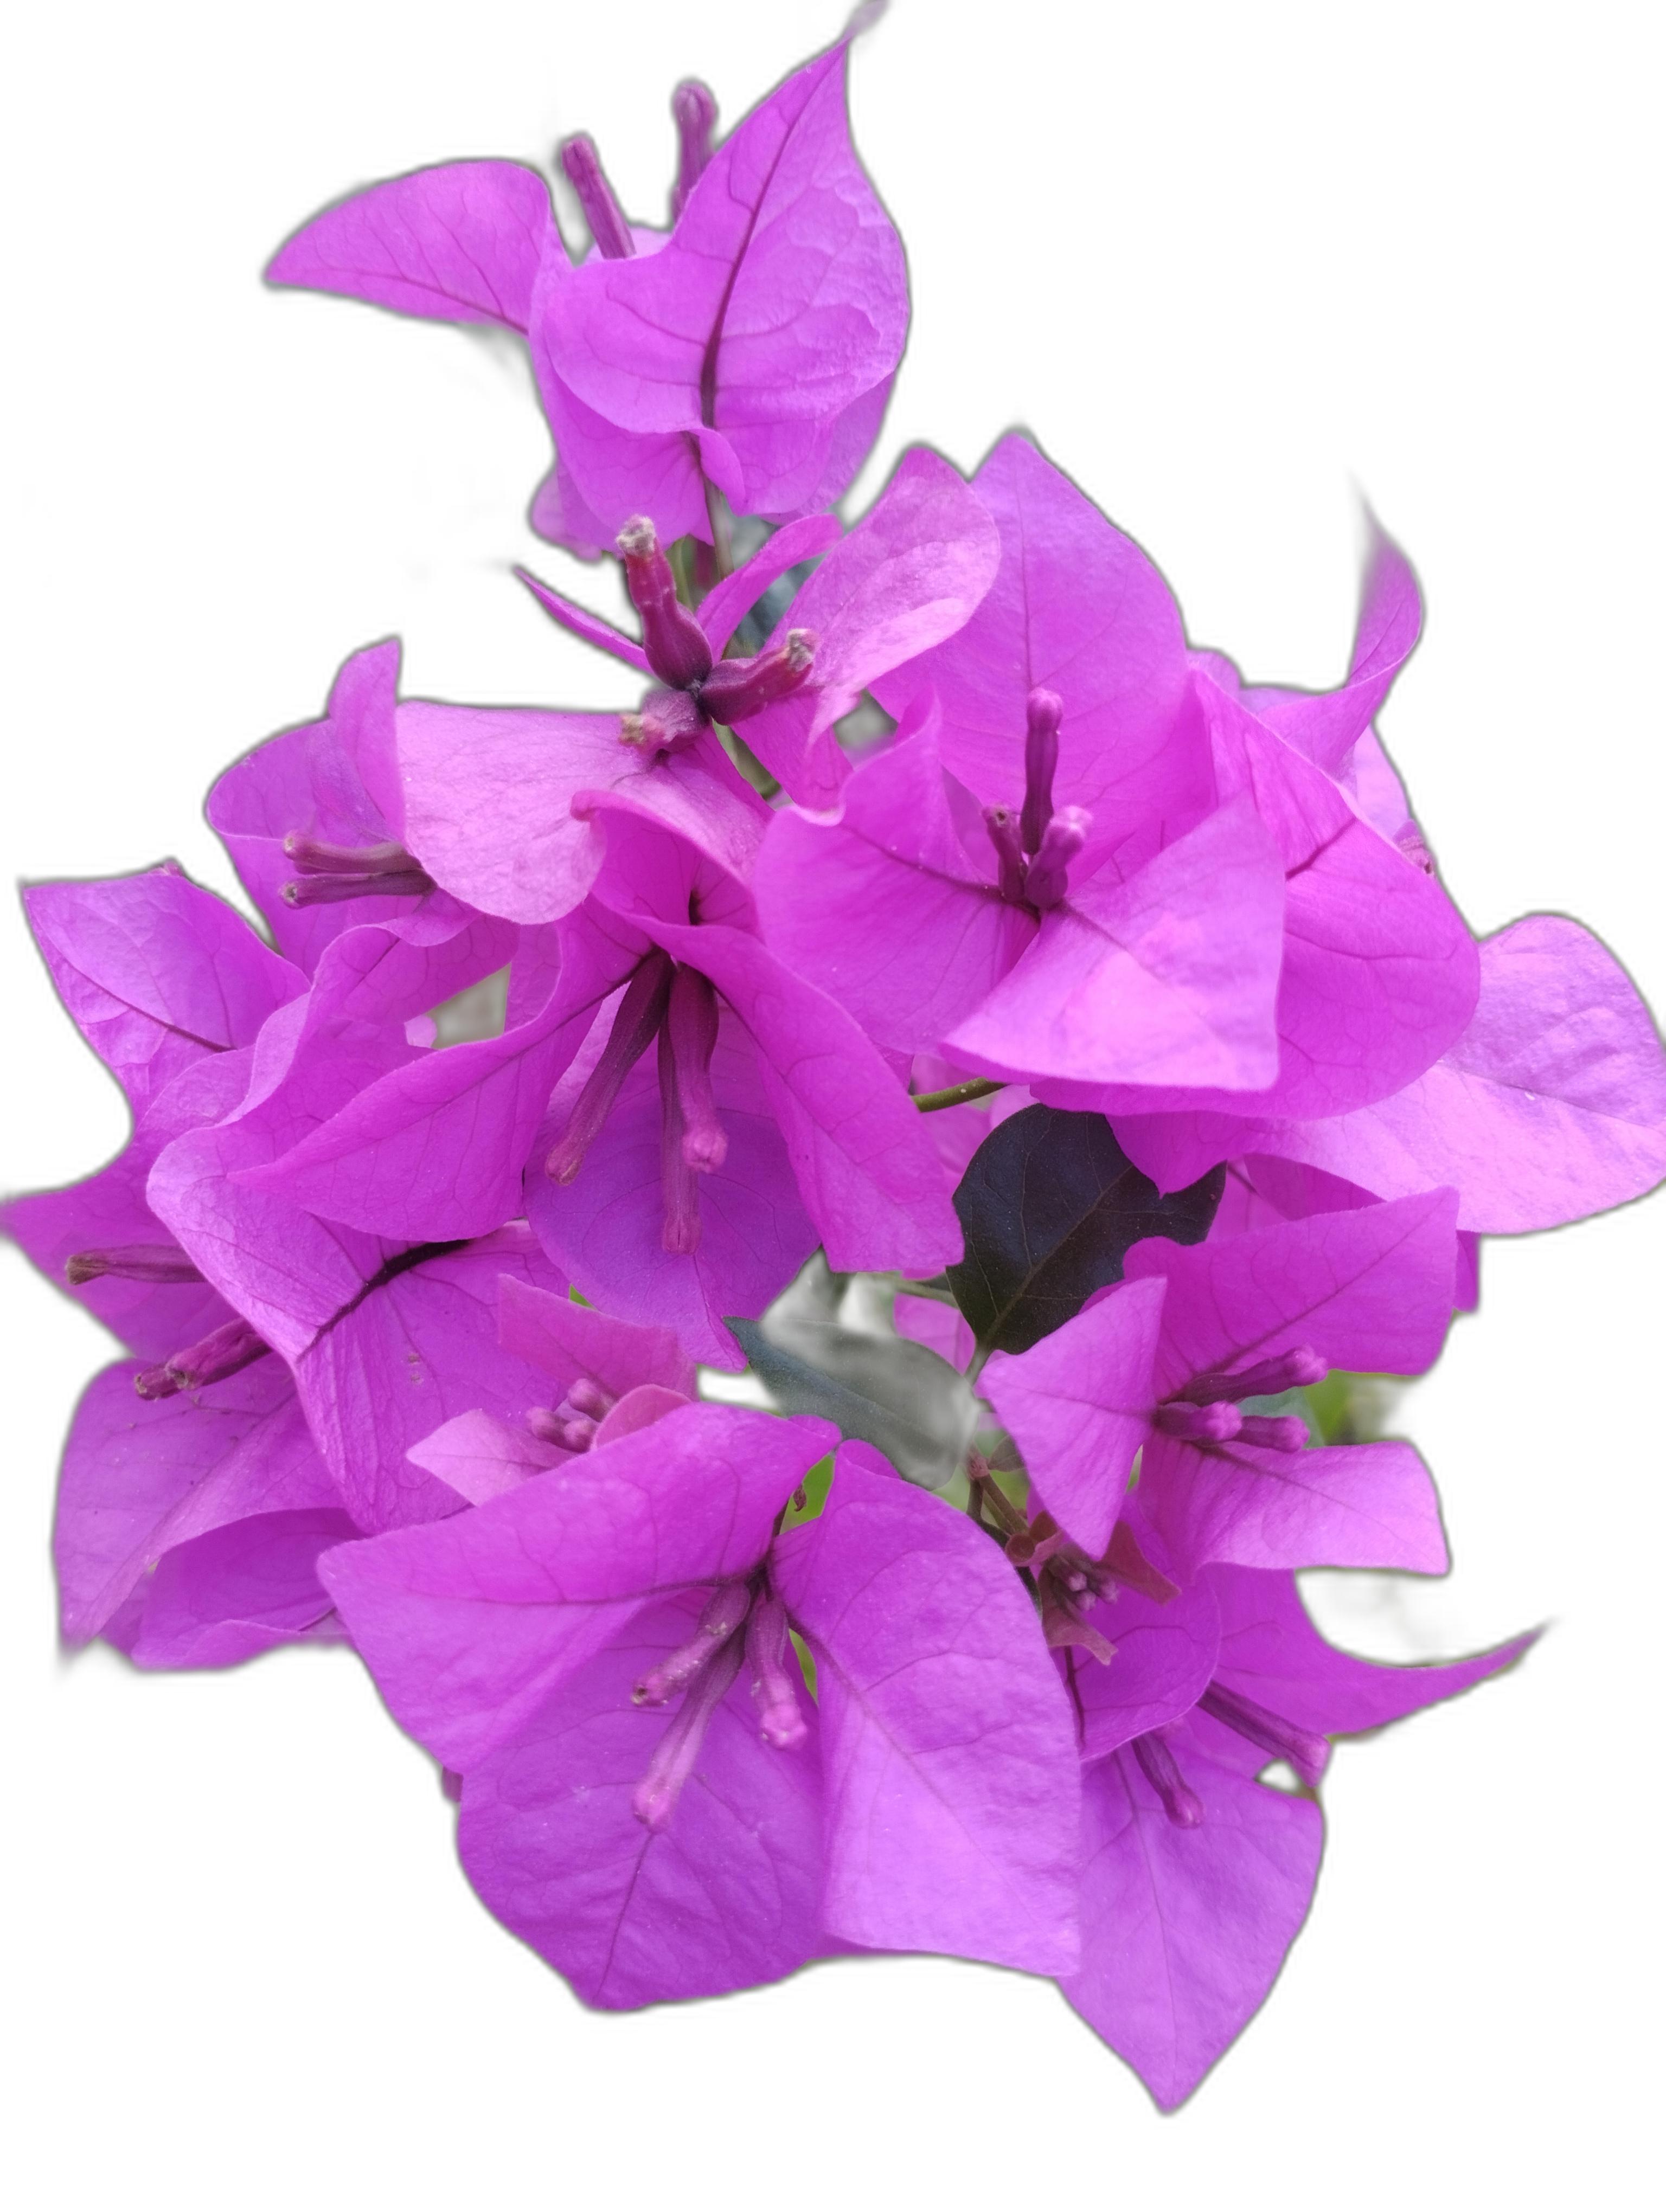
Label: Bougainvillea